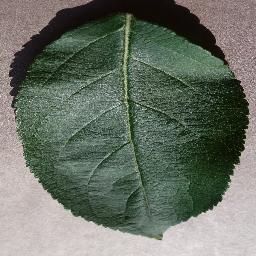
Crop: apple
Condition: healthy